Qanats of Ghasabeh

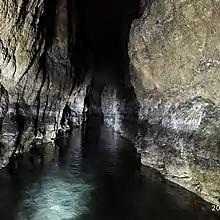
Kariz Gonabad Iran

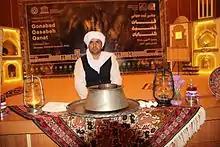
the oldest water clock in Persia. Qanat- e Zibad- Gonabad water clock

It was an Achaemenid ruling that in case someone succeeded in constructing a qanat and bringing groundwater to the surface in order to cultivate land, or in renovating an abandoned qanat, the tax he was supposed to pay the government would be waived not only for him but also for his successors for up to five generations. Following Darius' order, Silaks, the naval commander of the Persian army, and Khenombiz, the royal architect, managed to construct a qanat in the oasis of Kharagha in Egypt. Beadnell believes that qanat construction dates back to two distinct periods: they were first constructed by the Persianse, and later the Romans dug other qanats during their reign in Egypt from 30 BCE to 395 AD. The magnificent temple built in this area during Darius' reign shows that there was a considerable population depending on the water of qanats; Ragerz has estimated this population to be 10,000 people. The most reliable document confirming the existence of qanats at this time was written by Polybius, who states that: "the streams are running down from everywhere at the base of Alborz mountain, and people have transferred too much water from a long distance through some subterranean canals by spending much cost and labor".